The Sky Skidder

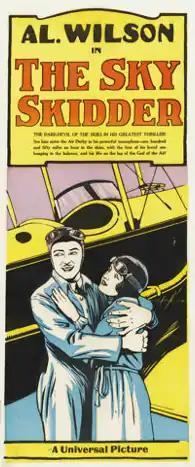
Film poster

The Sky Skidder is a 1929 American silent action film directed by Bruce M. Mitchell and written by Carl Krusada and Gardner Bradford. The film stars Al Wilson, Helen Foster, Wilbur McGaugh, and Gilbert Holmes. The film was released on January 13, 1929, by Universal Pictures.